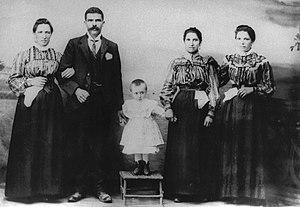
Francisco Zagala Pérez est un photographe espagnol qui a développé toute sa carrière en Galice.